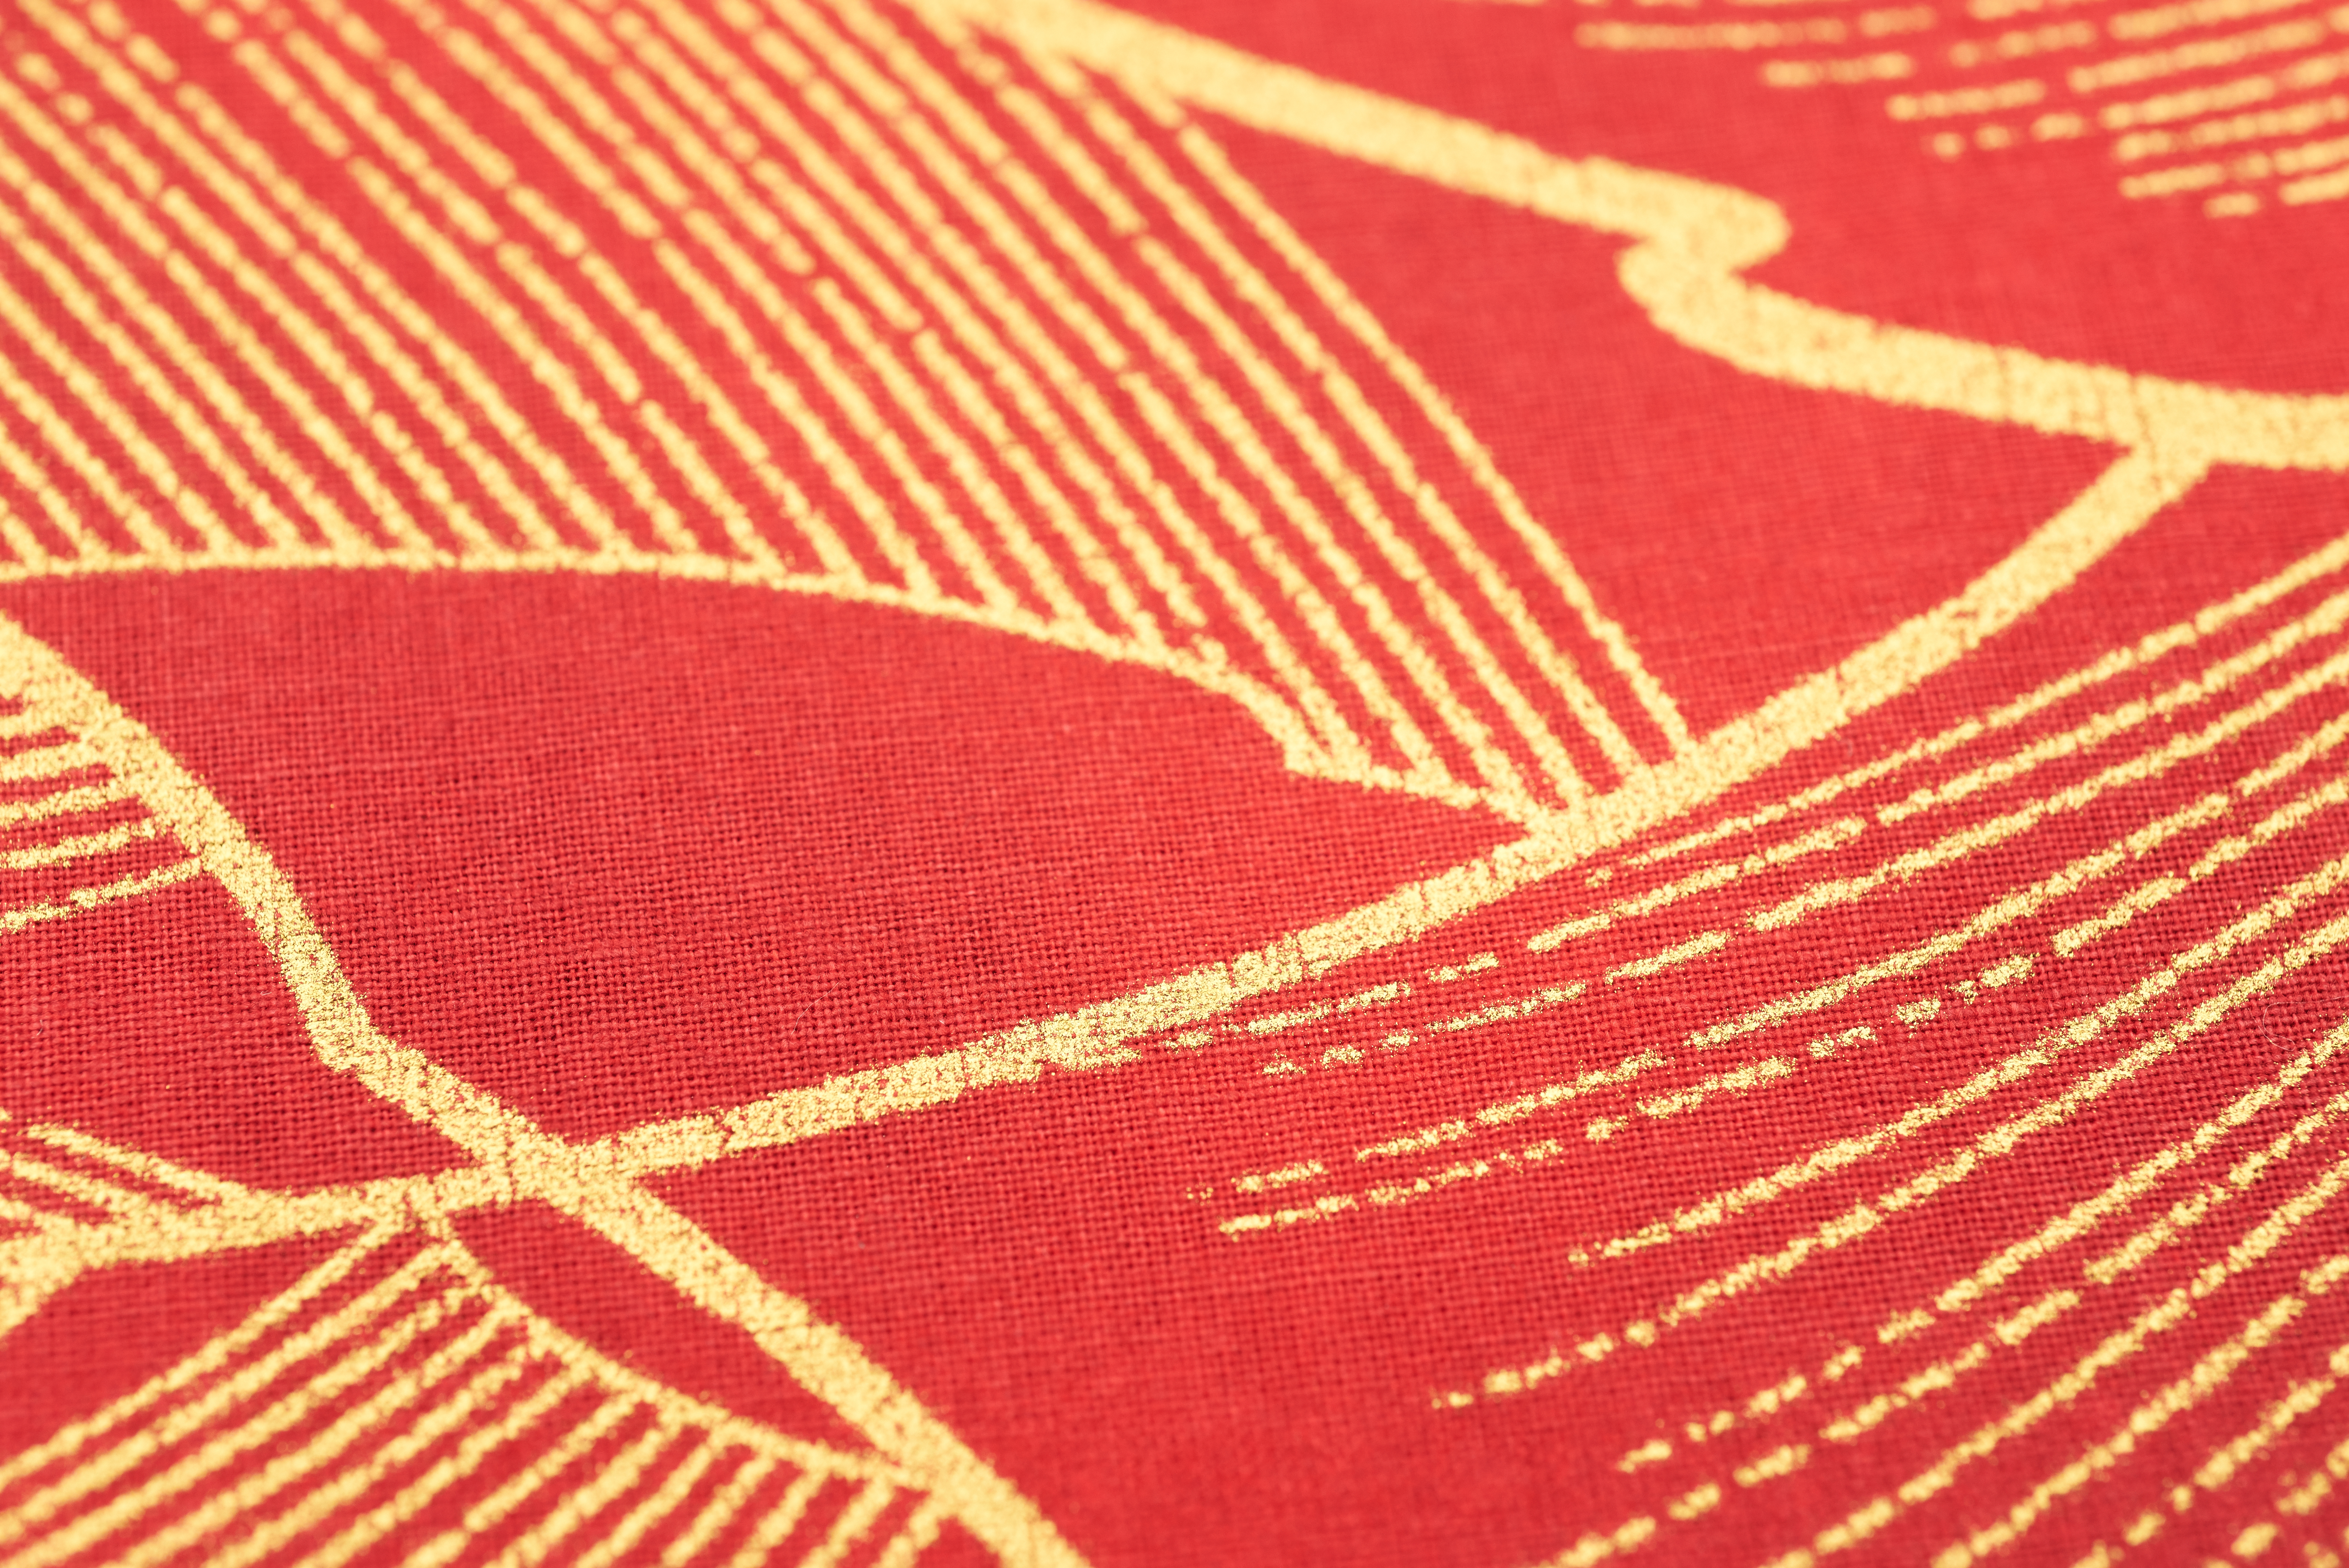
brown, orange, textile, art, font, Material property, magenta, Tints and shades, pattern, circle, electric blue, peach, close up, macro photography, carmine, design, visual arts, graphics, linens, fashion accessory, flooring, woven fabric, symmetry, petal, graphic design, thread, coquelicot, net, stitch